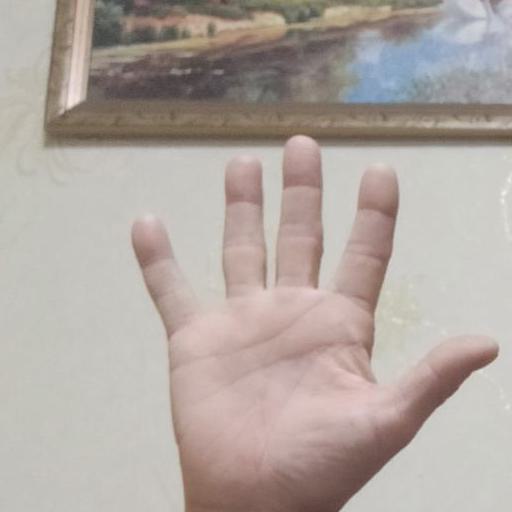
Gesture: palm